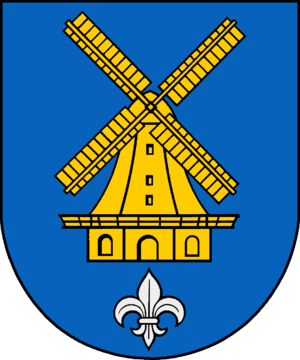
Schashagen
Coat of arms of Schashagen
Schashagen er en by og kommune i det nordlige Tyskland, beliggende i Amt Ostholstein-Mitte under Kreis Østholsten. Kreis Østholsten ligger i den østlige del af delstaten Slesvig-Holsten.